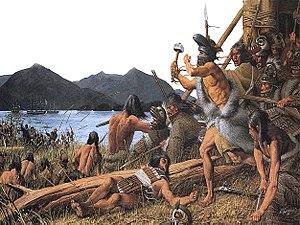
La colonisation russe de l'Amérique est la période durant laquelle l'Empire russe possédait des territoires en Amérique du Nord, principalement l'Alaska, avant la vente de cette dernière aux États-Unis en 1867 ; les marchands et trappeurs russes, dans le but de trouver des fourrures de loutres de mer, touchèrent également le nord de la Californie, entrant ainsi en compétition avec les Espagnols établis au sud.
L'histoire de l'Alaska remonte au Paléolithique supérieur quand des groupes sibériens ont traversé le pont terrestre de Béringie pour rejoindre l'actuel Alaska.
France : traités de commerce avec la Turquie
1ᵉʳ octobre : Le territoire acquis lors de la vente de la Louisiane est divisé entre le District de la Louisiane, temporairement placé sous l'autorité du Territoire de l'Indiana, et le Territoire d'Orléans, organisé, qui correspond à l'actuelle Louisiane et une petite partie du Texas. La frontière ouest du Territoire d'Orléans provoque un conflit avec la Nouvelle-Espagne à propos d'une région située entre la Sabine à l'ouest et l'Arroyo Hondo à l'est, qui sera plus tard connue sous le nom d'État libre de la Sabine. Le traité d'Adams-Onís confirmera la souveraineté américaine sur la zone en 1819.
La bataille de Sitka conclut le dernier grand conflit armé entre les Russes et les autochtones d'Alaska, en réponse à la destruction d'un poste de commerce par les Amérindiens deux ans auparavant.
Cette page concerne des événements d'actualité qui se sont produits durant l'année 1802 du calendrier grégorien aux États-Unis.
Cette page concerne l'année 1804 du calendrier grégorien.